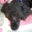
Label: dog